CHASOS

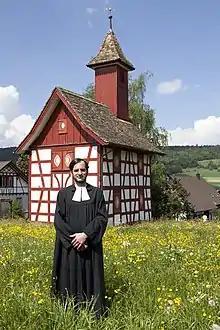
Pastor Wilfried Stocher in front of his church in Schleinikon, Switzerland, 2011

The project was launched in 2011 in response to political debates on the feared influx of refugees to Switzerland due to the Arab Spring. At the time some Swiss politicians, such as Lukas Reimann, SVP, and Christian church representatives were not concerned about how to help, but how to avoid the refugees. The satirical project was aimed to question the moral status of these arguments by means of subversive affirmation and parody.